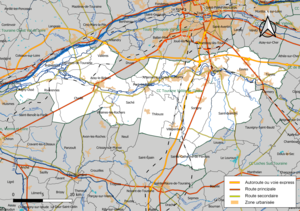
Carte de la communauté de communes Touraine Vallée de l'Indre, département d'Indre-et-Loire, France. Composition au 1er janvier 2019.
La communauté de communes Touraine Vallée de l'Indre est un établissement public de coopération intercommunale créé le 1ᵉʳ janvier 2017 par fusion des anciennes communautés de communes du pays d'Azay-le-Rideau et du Val de l'Indre, complété par l'adhésion des communes de Sainte-Catherine-de-Fierbois et de Villeperdue.
Monts est une commune française située dans le département d'Indre-et-Loire en région Centre-Val de Loire.